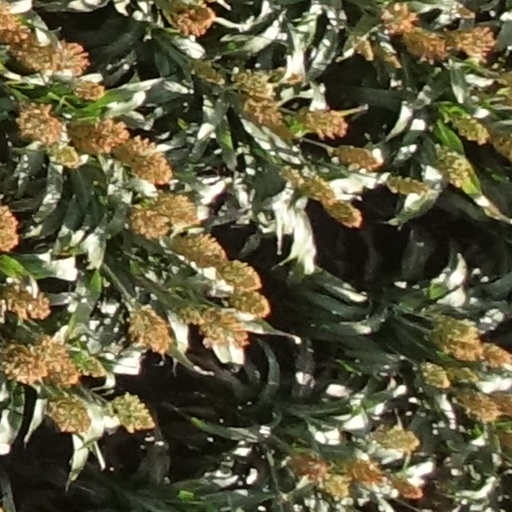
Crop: sorghum